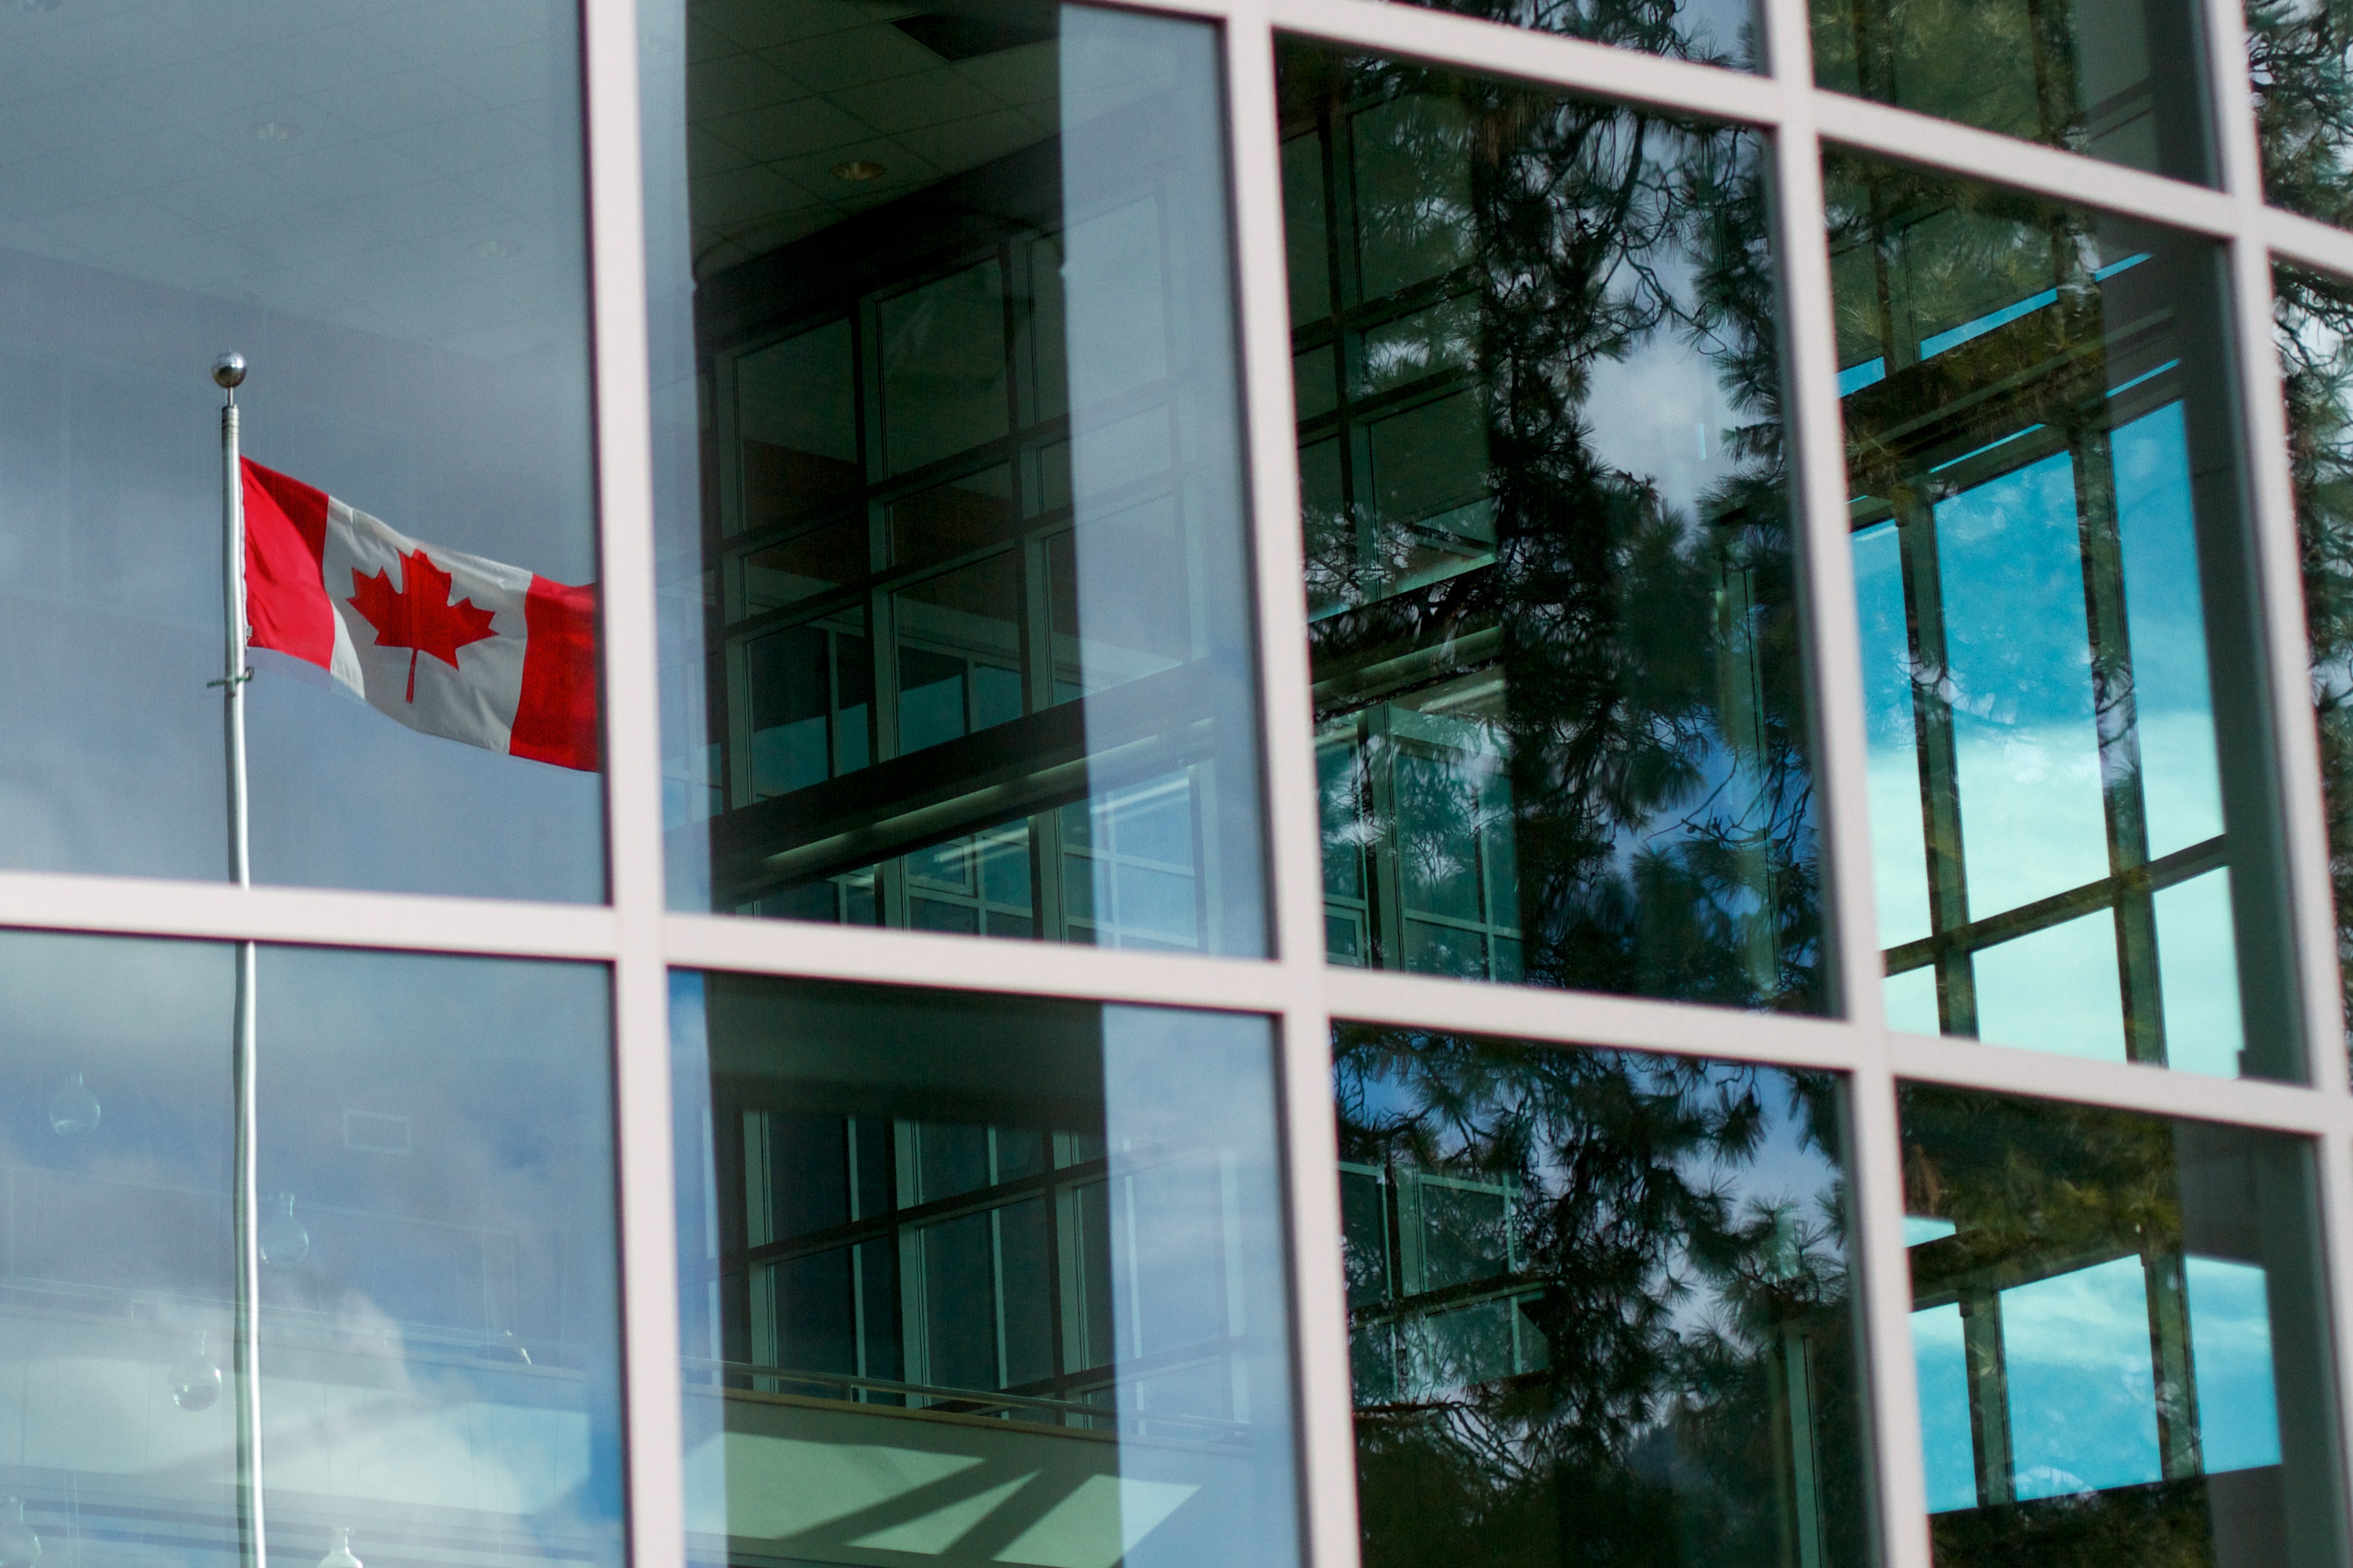
architecture, window, glass, facade, property, interior design, design, condominium, daylighting, window covering, sash window